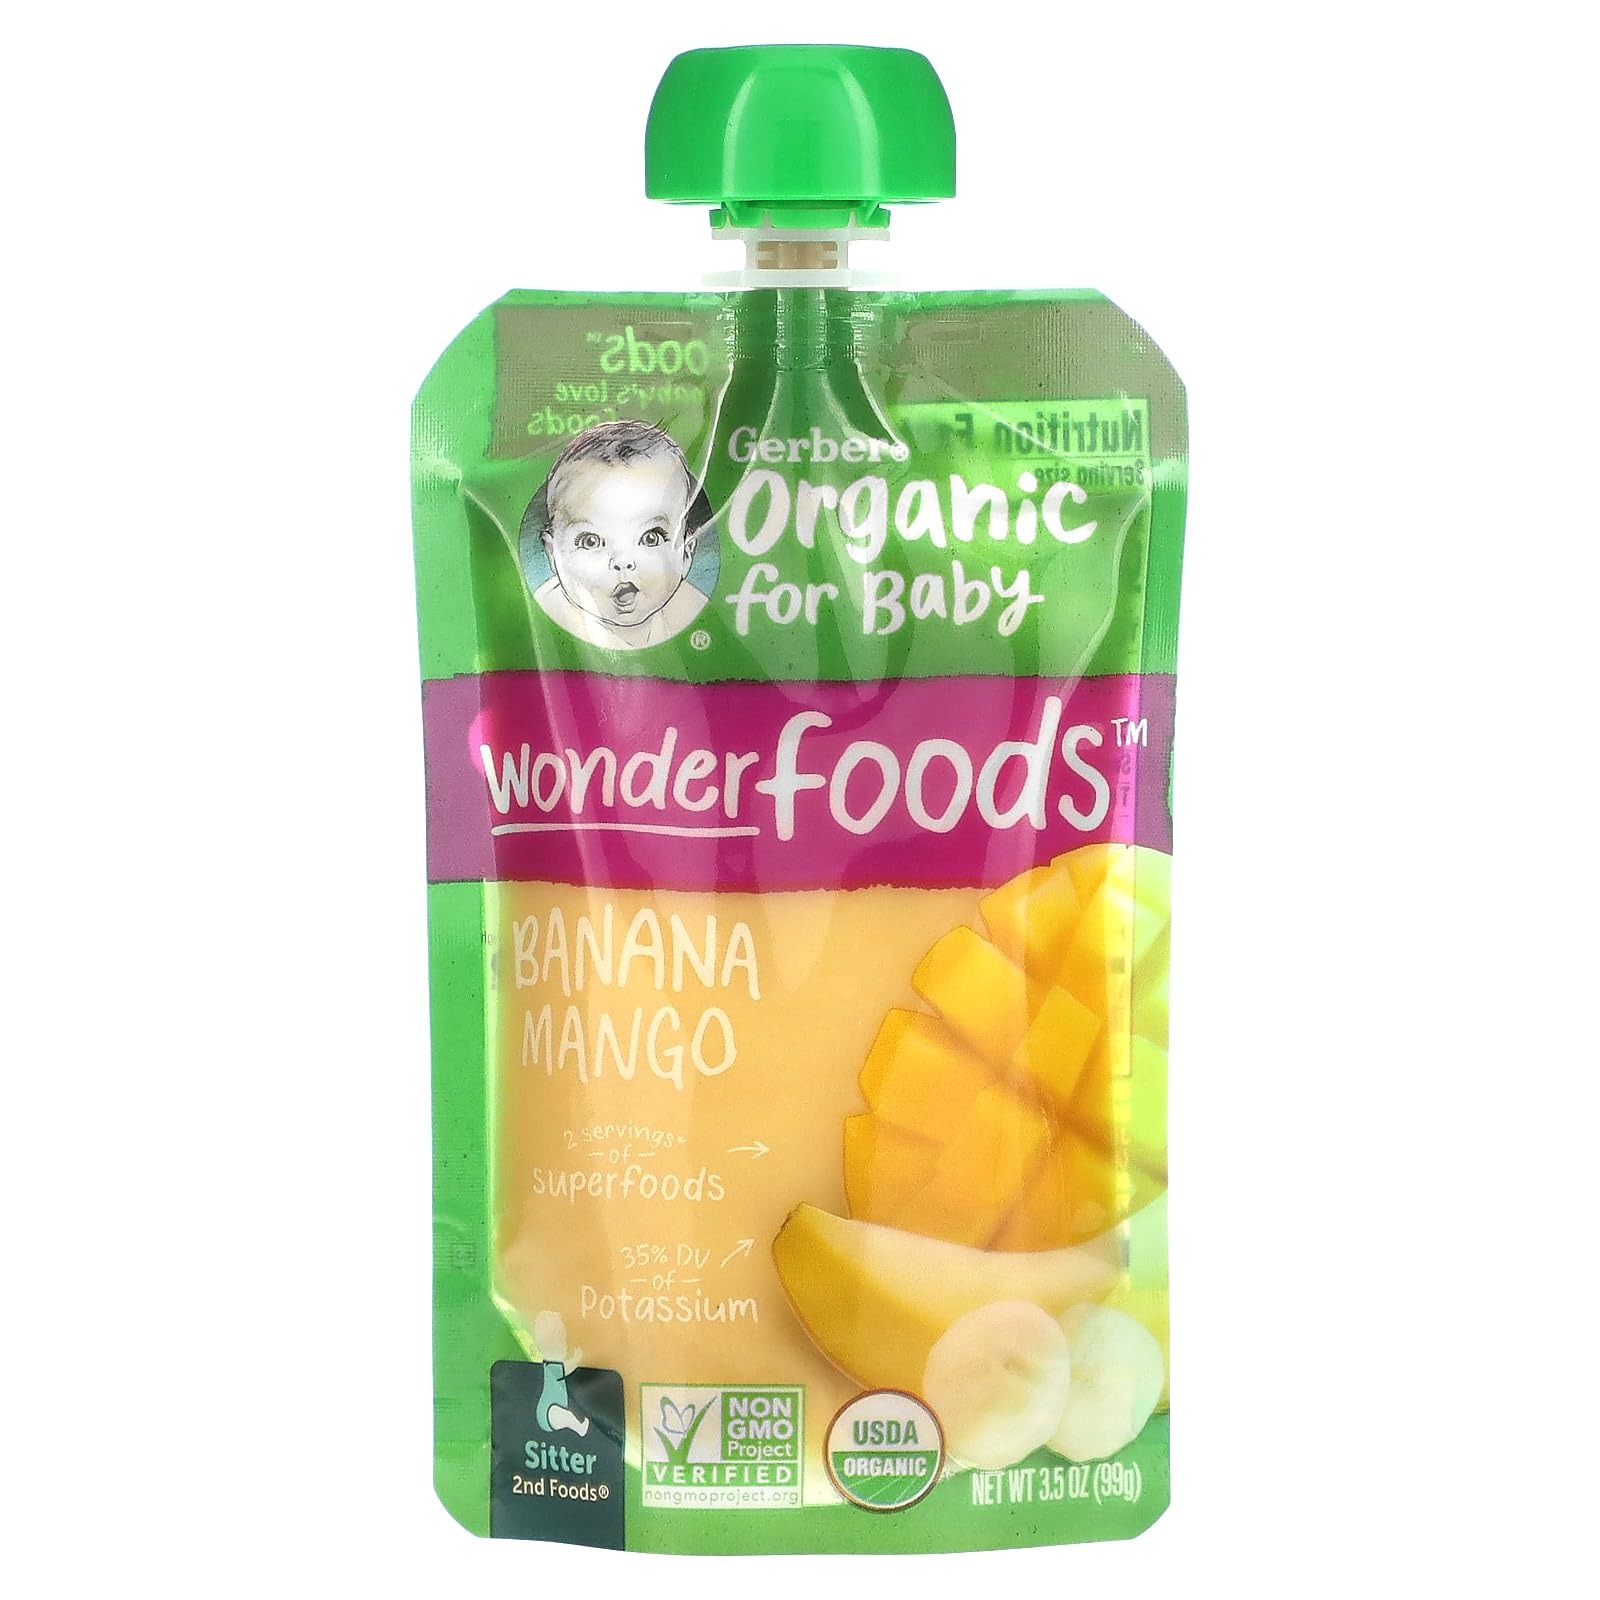
Item Name: Gerber Organic Baby Food WonderFoods Banana Mango, 3.5 Oz Pouch
Bullet Point 1: (Packaging May Vary) One (1) 3.5 oz pouch
Bullet Point 2: Made with 2/3 banana, 3/4 Tbsp mango
Bullet Point 3: No artificial flavors or colors, no added starch, unsalted
Bullet Point 4: USDA Certified Organic, Non-GMO Project Verified and package not made with BPA
Bullet Point 5: The health and safety of your little one has been and will always be Gerber’s highest priority. We're a leader in infant nutrition, not just because we grow food that will feed your little one, but also because we know what nourishment your little one needs
Value: 3.5
Unit: Ounce

Price: 2.09